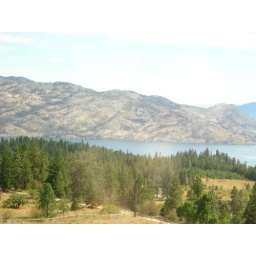
The hill side behind the lake was deviatated by the huge forrest fires that happened a few years ago.